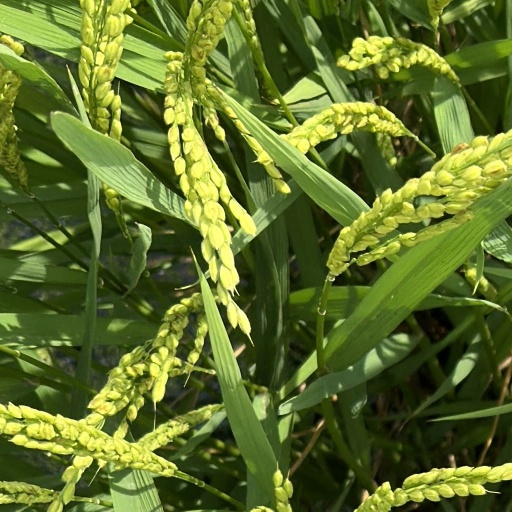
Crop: rice